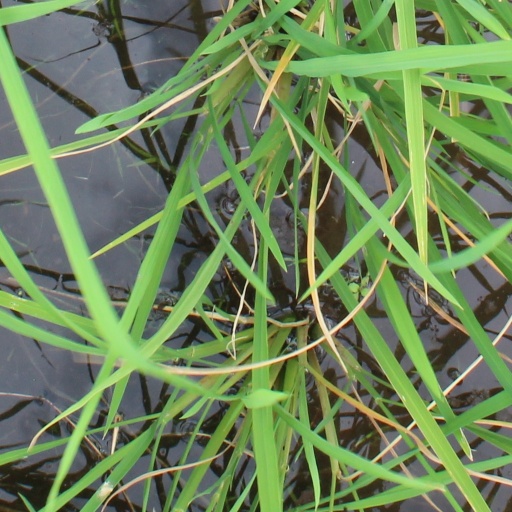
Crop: rice